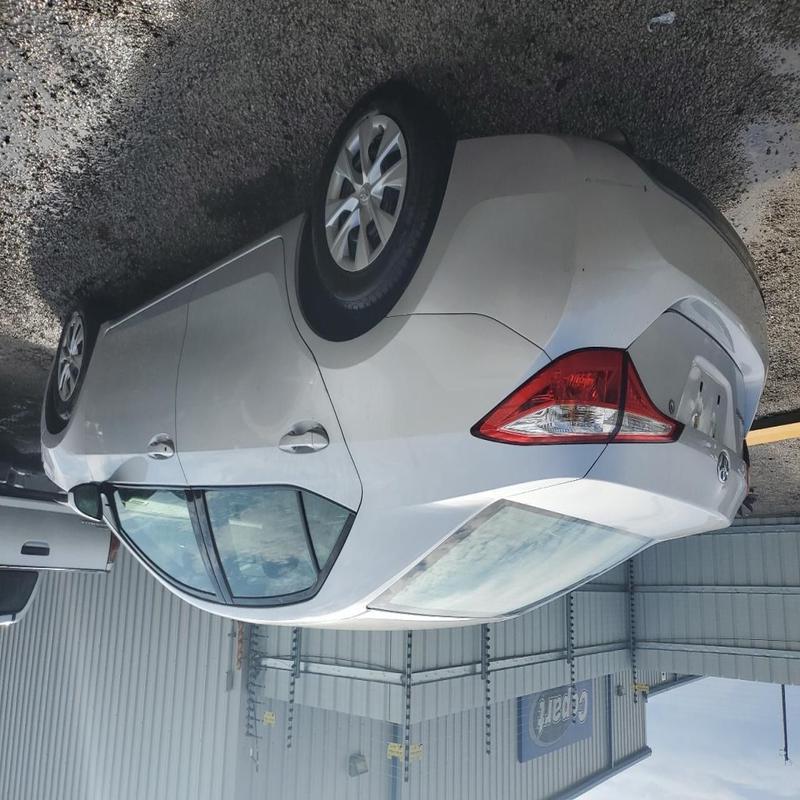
Aucun dommage détecté.
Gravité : aucun